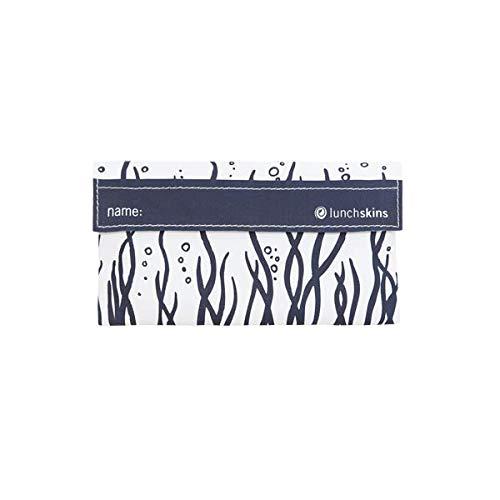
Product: Lunchskins LS2-SEAGRASS-NAV Reusable Snack Food Bag, Navy Seagrass
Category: Home & Kitchen | Kitchen & Dining | Storage & Organization | Travel & To-Go Food Containers | Lunch Bags
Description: Save the planet with LunchSkins dishwasher-safe, resealable snack bags and reusable sandwich lunch bags.
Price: $10.99